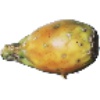
Label: cactus_fruit